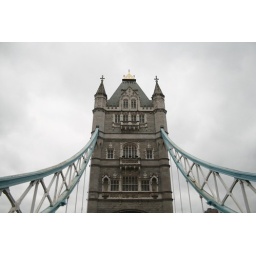
Tower bridge. I cheated in this photo. There used to be a plane mucking up the sky in the top-right corner.